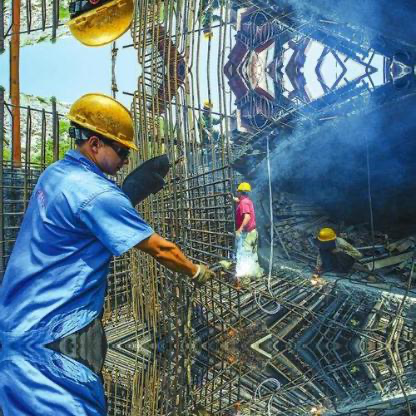
Objects in the image:
label: helmet
label: helmet
label: helmet
label: helmet
label: helmet
label: helmet